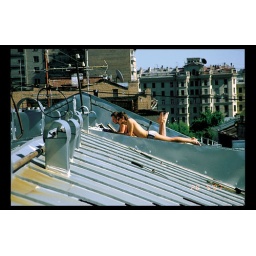
Reading boys in swimming trunks.